Barryville–Shohola Bridge

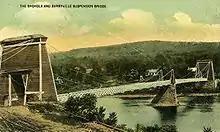

Thomas' wire-rope span bridge was damaged by a severe wind storm on July 2, 1859, exactly three years after it opened. The storm, which destroyed almost the entire bridge, was not a singular experience. Wind storms often build in the river valley, bring strong winds down the valley against weaker pressure systems to the south and east. A man and a woman who were crossing the bridge were injured when it collapsed. The local ferry, which had been out of commission for only three years, was still in good condition and re-fitted for use in 1859, to operate along the remaining abutments and piers that survived the storm.